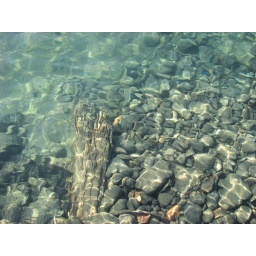
Lake Superior is so clear by the Silver Islet store! I took this shot of the water from the dock.